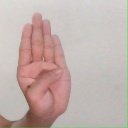
अक्षर: ब